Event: Nepal Earthquake
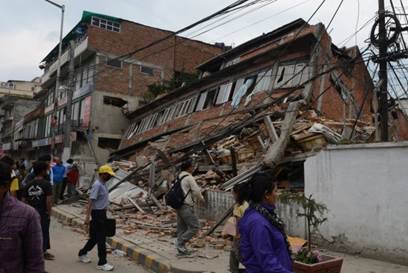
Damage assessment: damage